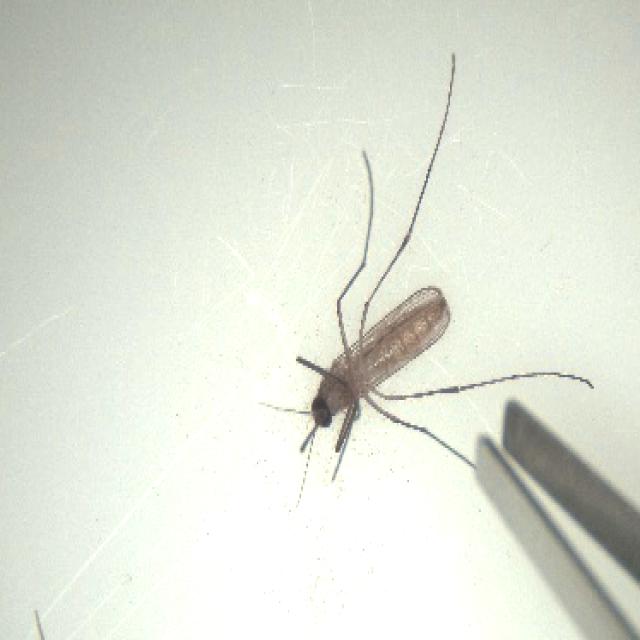
Species: culex_pipiens